Ben Sollee

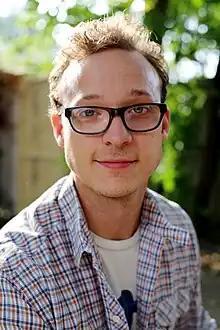
Ben Sollee in 2014

Ben Sollee is an American cellist, singer-songwriter, and composer known for his political activism. His music incorporates banjo, guitar, and mandolin along with percussion and unusual cello techniques. His songs exhibit a mix of folk, bluegrass, jazz, and R&B elements. Sollee has also composed longer instrumental pieces for dance ensembles and for film.